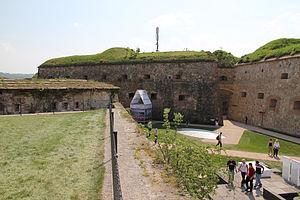
L’exposition horticole allemande 2011 à Coblence - Forteresse d'Ehrenbreitstein"